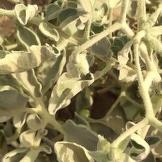
Crop: Tomato
Condition: virosis-d